Milton Keynes Dons F.C.

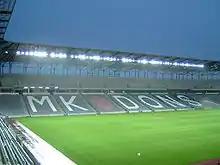
Stadium MK's East Stand in 2007

Starting in 1997, a consortium led by music promoter Pete Winkelman and supported by Asda (a Walmart subsidiary) and IKEA proposed a large retail development in Milton Keynes including a Football League-standard stadium. The consortium originally proposed that the stadium be located at the National Bowl but later altered their proposal to change the site of the proposed stadium to Denbigh North, the same site as the mooted retail development.